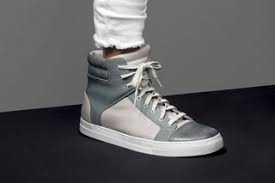
Label: Sneaker